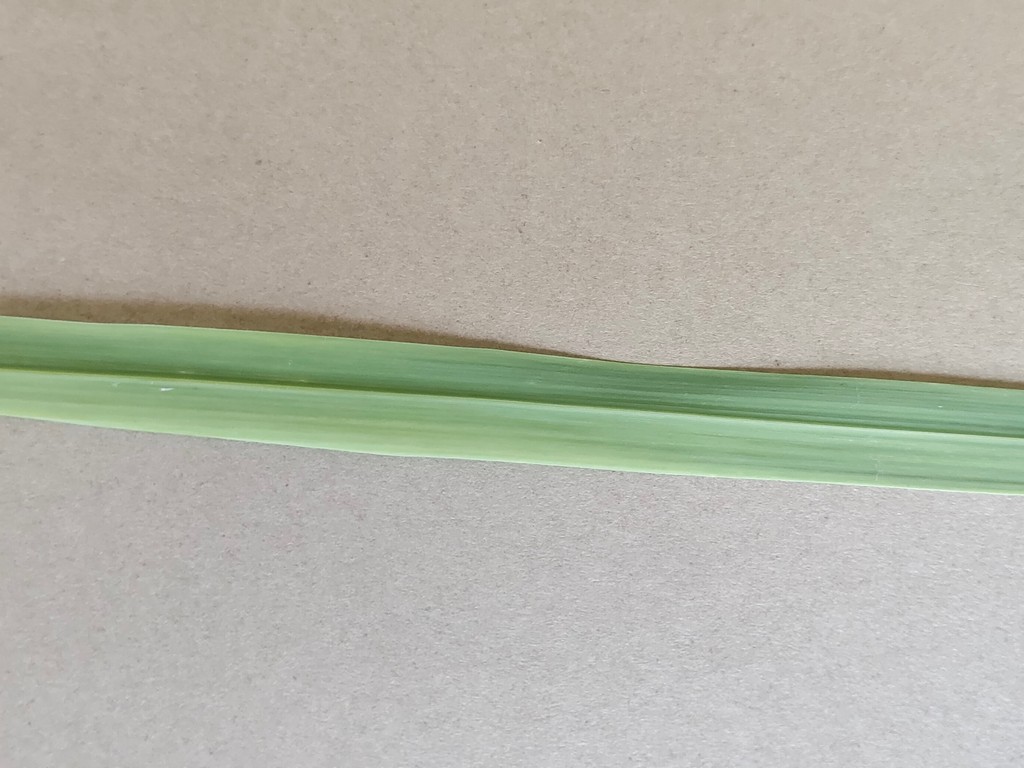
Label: Healthy